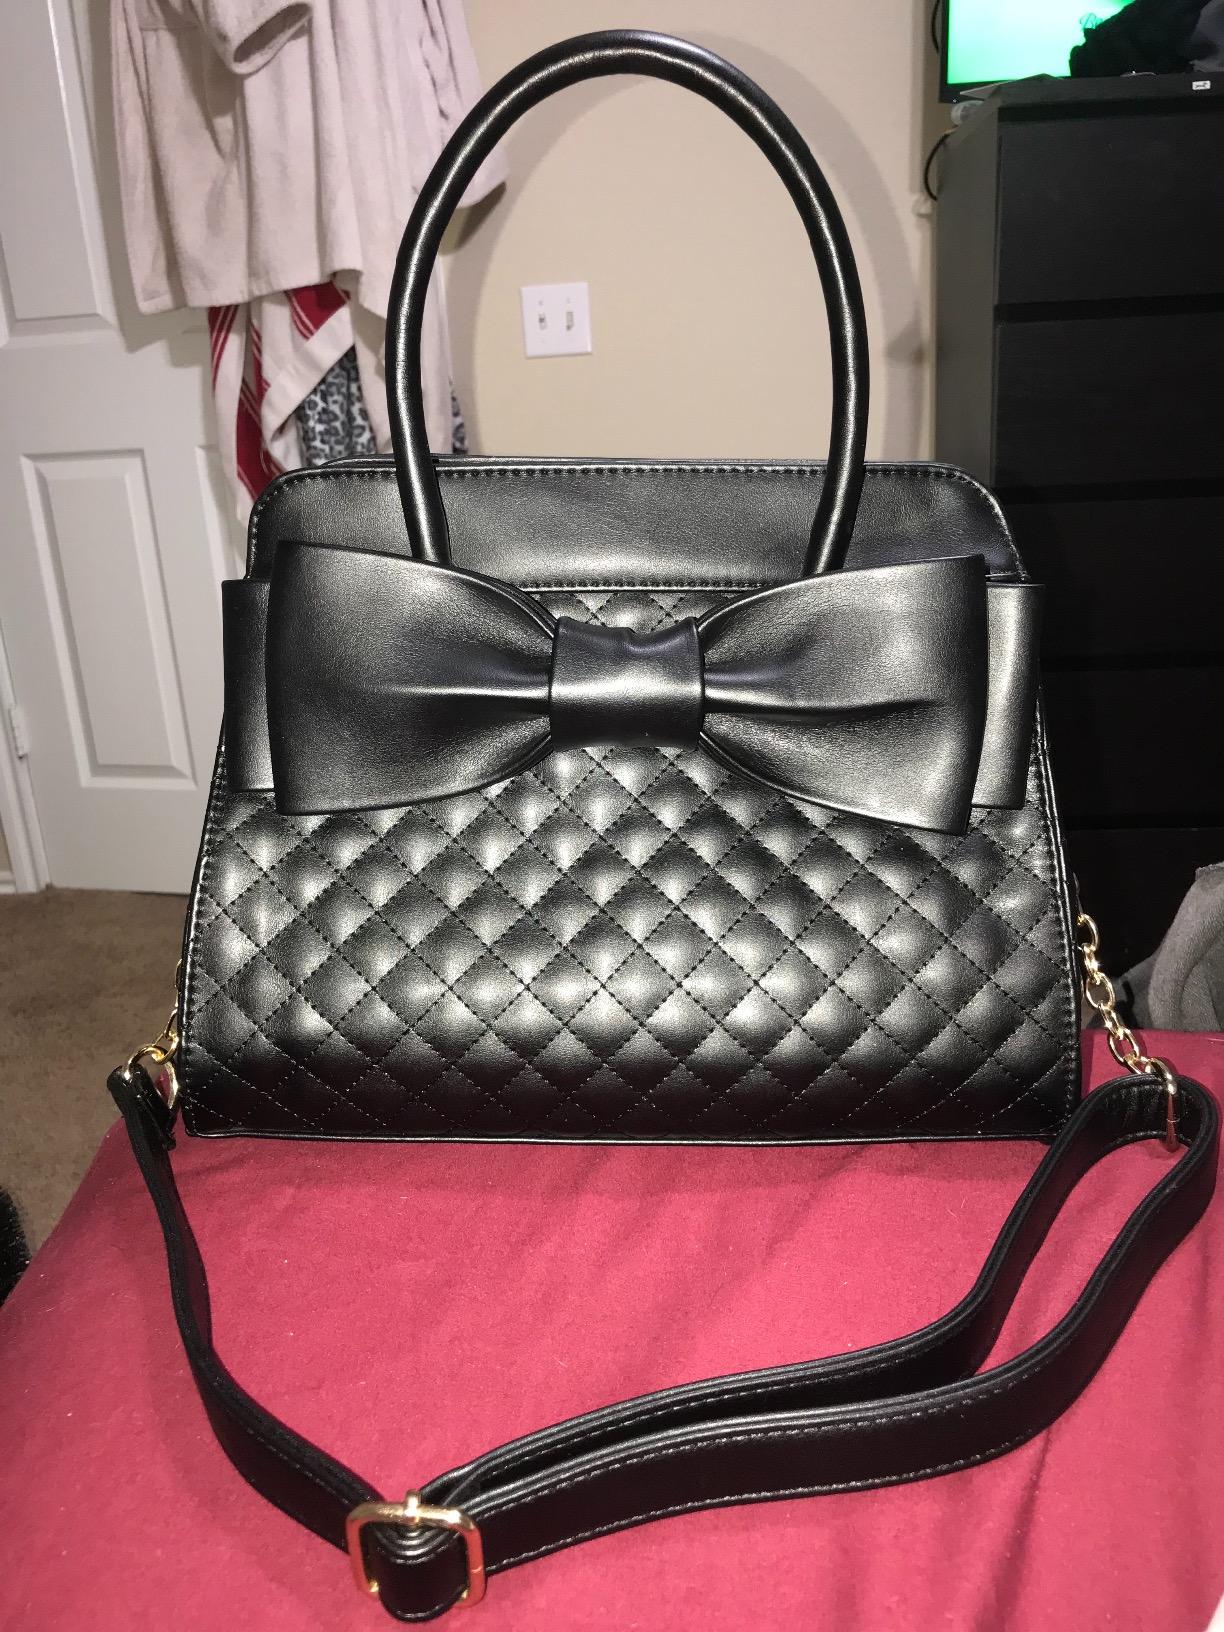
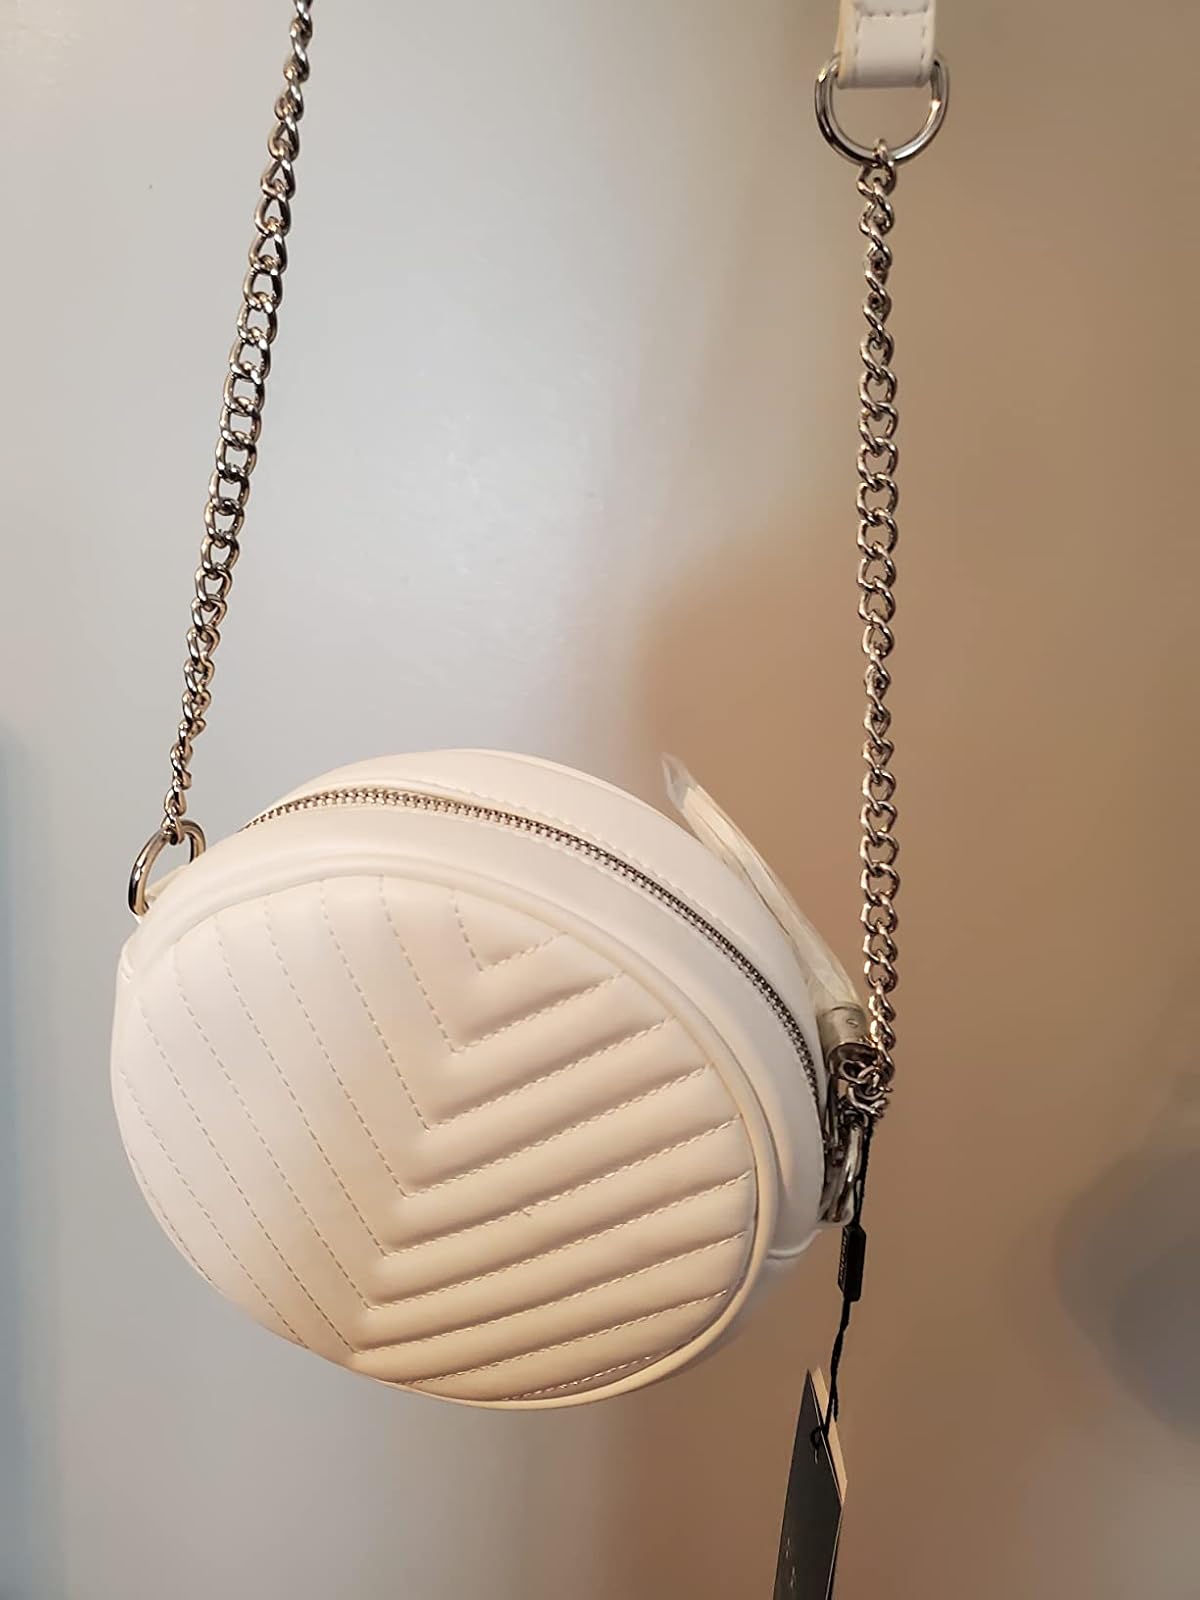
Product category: accessories_handbag
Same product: no